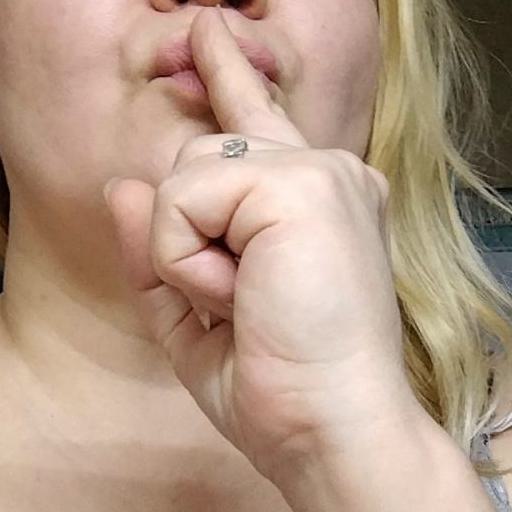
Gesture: mute